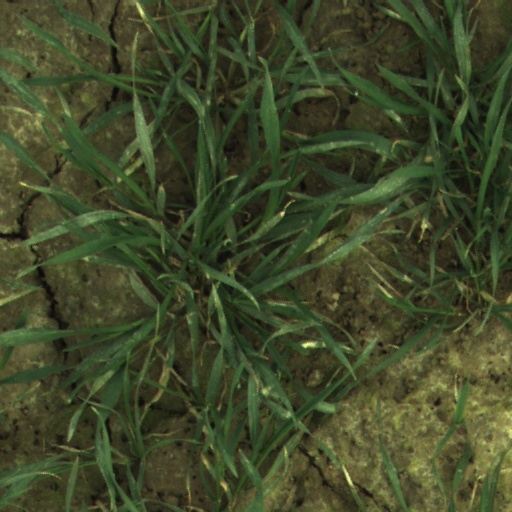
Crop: wheat